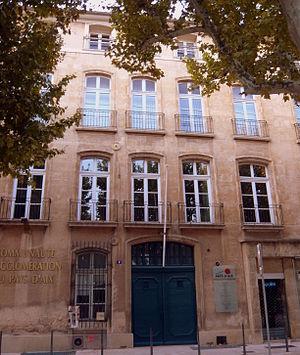
Hôtel de Boades, 8 place Jeanne-d'Arc, Aix-en-Provence (France). Ancien commissariat de police. This building is inscrit au titre des Monuments Historiques. It is indexed in the Base Mérimée, a database of architectural heritage maintained by the French Ministry of Culture,
Cet article recense les monuments historiques de la ville d'Aix-en-Provence.
L'hôtel de Boadès, aussi parfois orthographié Hôtel de Boades, est un hôtel particulier situé au n° 8, place Jeanne d'Arc à Aix-en-Provence.
La communauté d'agglomération du pays d'Aix est une ancienne communauté d'agglomération française, située dans les départements des Bouches-du-Rhône et du Vaucluse, et la région Provence-Alpes-Côte d'Azur.